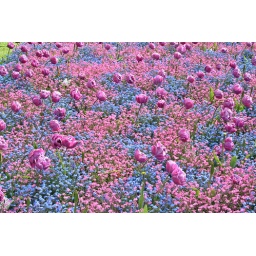
A selection of public flower beds in Bexhill-on-Sea